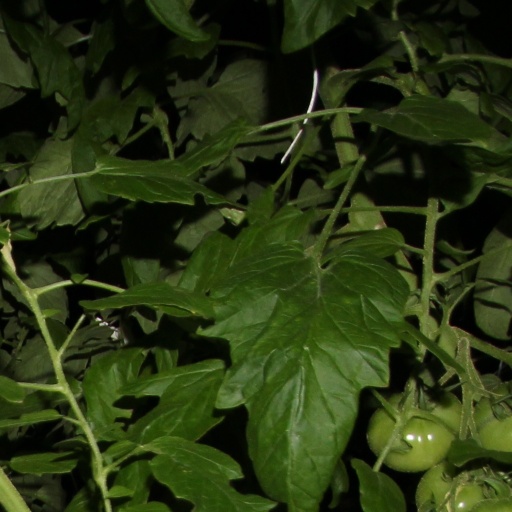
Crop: tomato